Donelson family

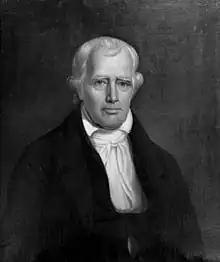
Often identified as the pioneer who came west with James Robertson, this portrait was painted by Ralph Earl and actually depicts his son, John Donelson III (1755–1830)

John Donelson was an early pioneer of the middle Tennessee area of the United States. Rachel Stockley Donelson was delivered of 11 children who survived to adulthood. Seven of the Donelson siblings married and started families, producing an average of nine children per family. Their daughter Rachel Donelson's second husband was Andrew Jackson, who became the seventh president of the United States in 1828. The family originated in the Thirteen Colonies but over time established branches in Tennessee, Alabama, Mississippi, Louisiana, Florida, Texas, and beyond.